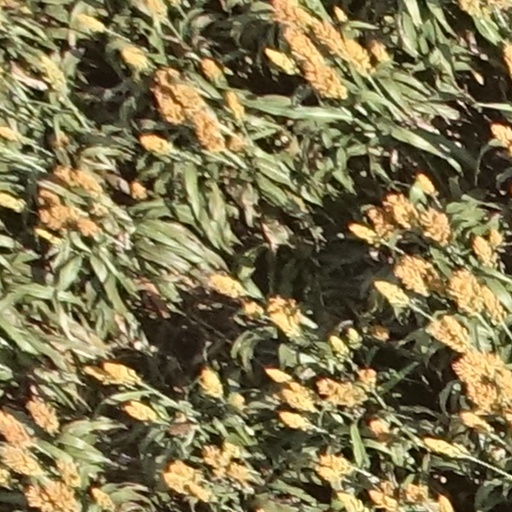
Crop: sorghum